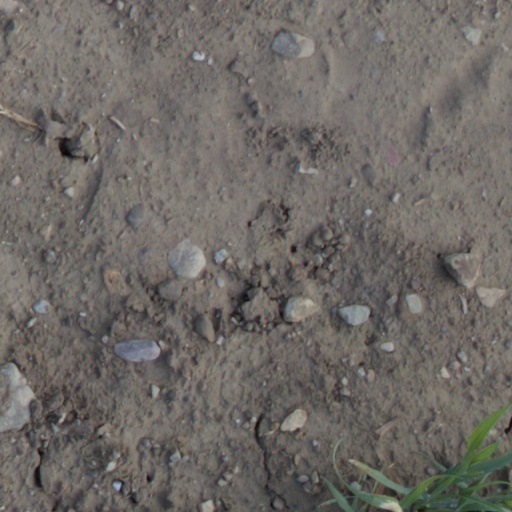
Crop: wheat